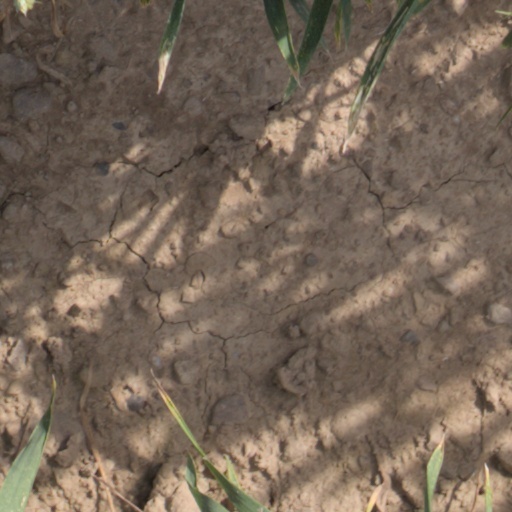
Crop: wheat